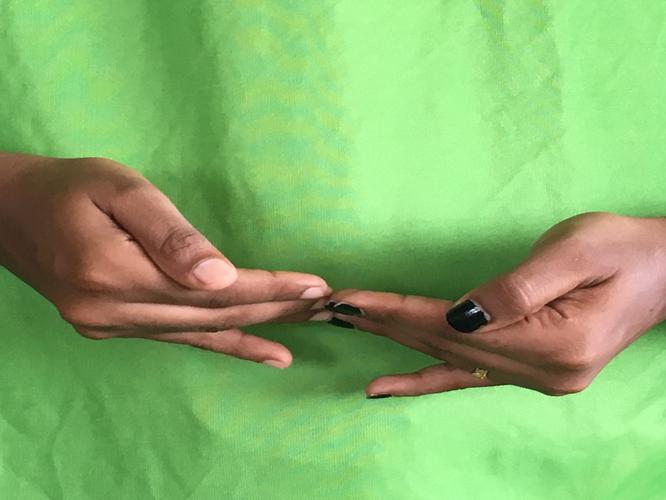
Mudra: Khatva
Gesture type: double_hand